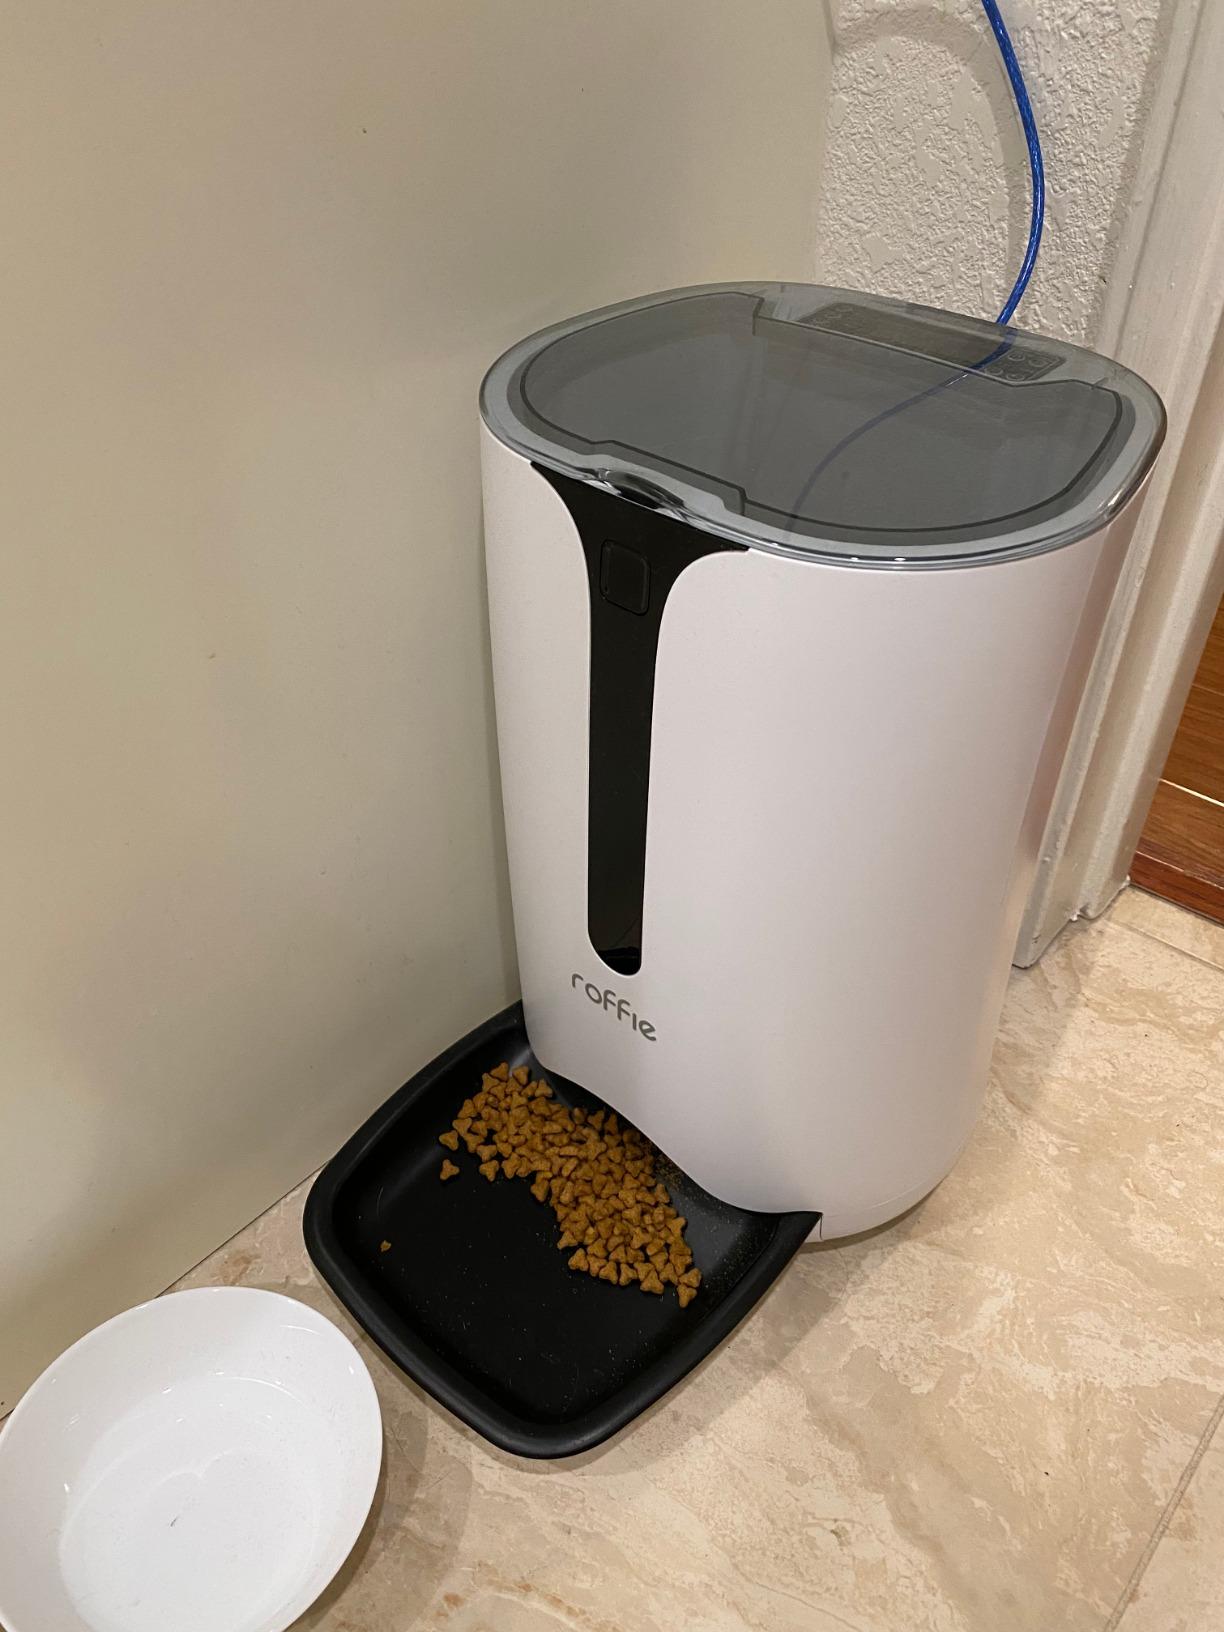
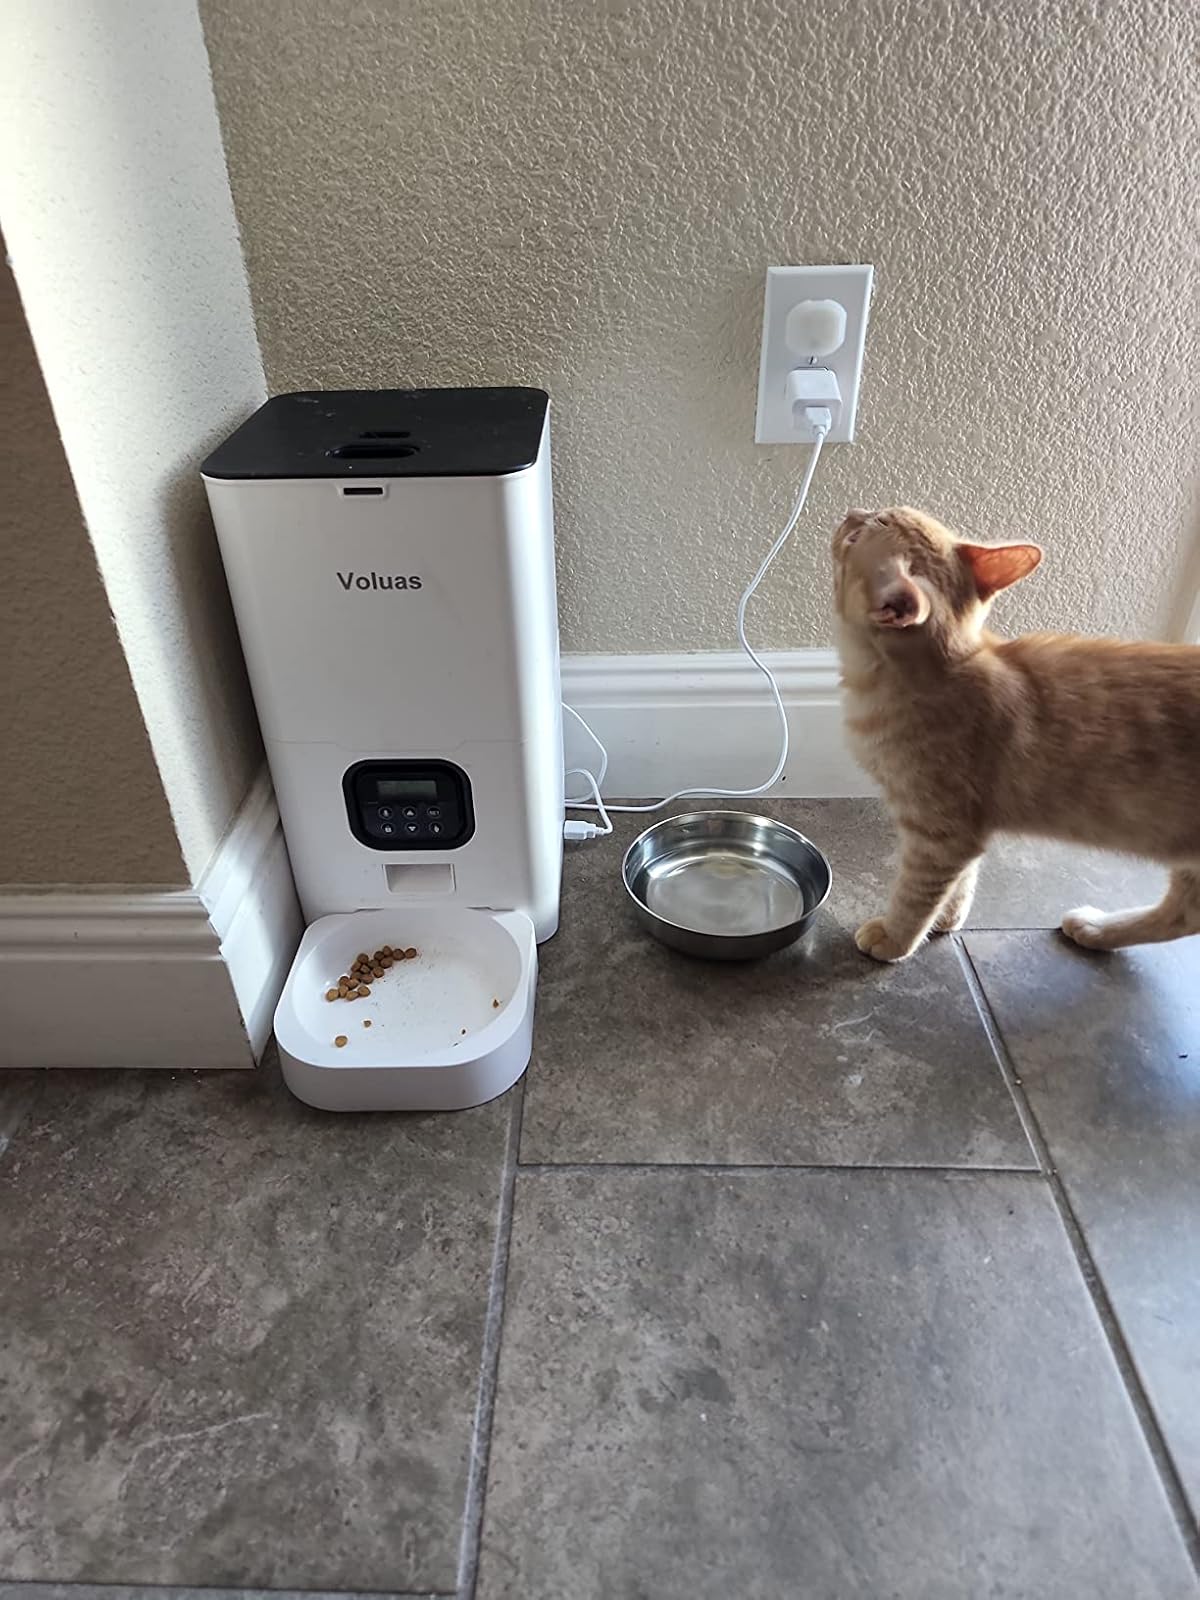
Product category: items_feeder
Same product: no